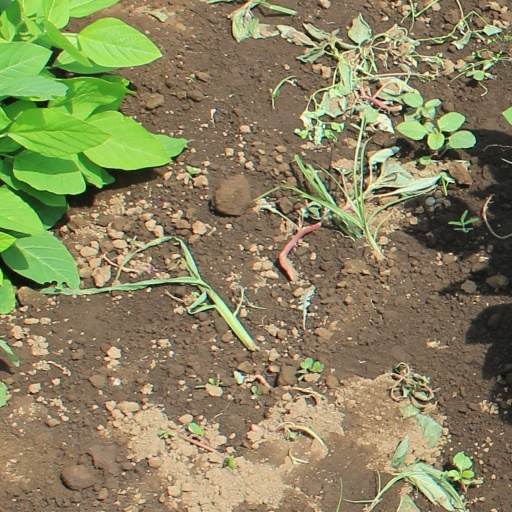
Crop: soybean